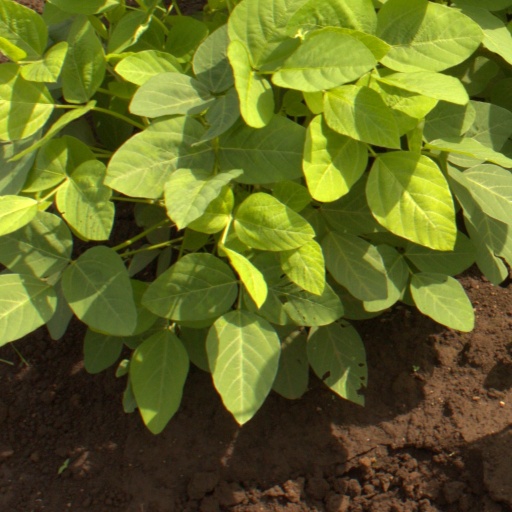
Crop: soybean